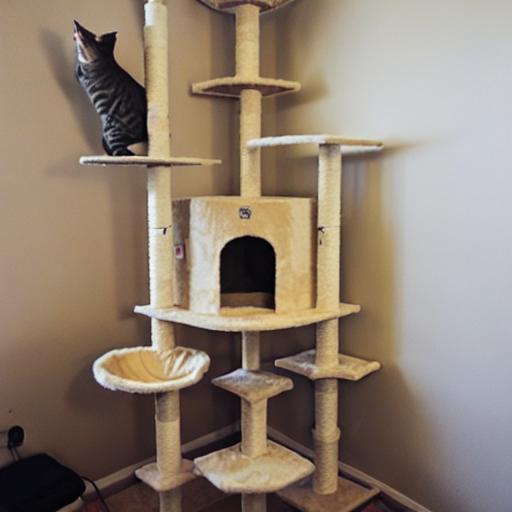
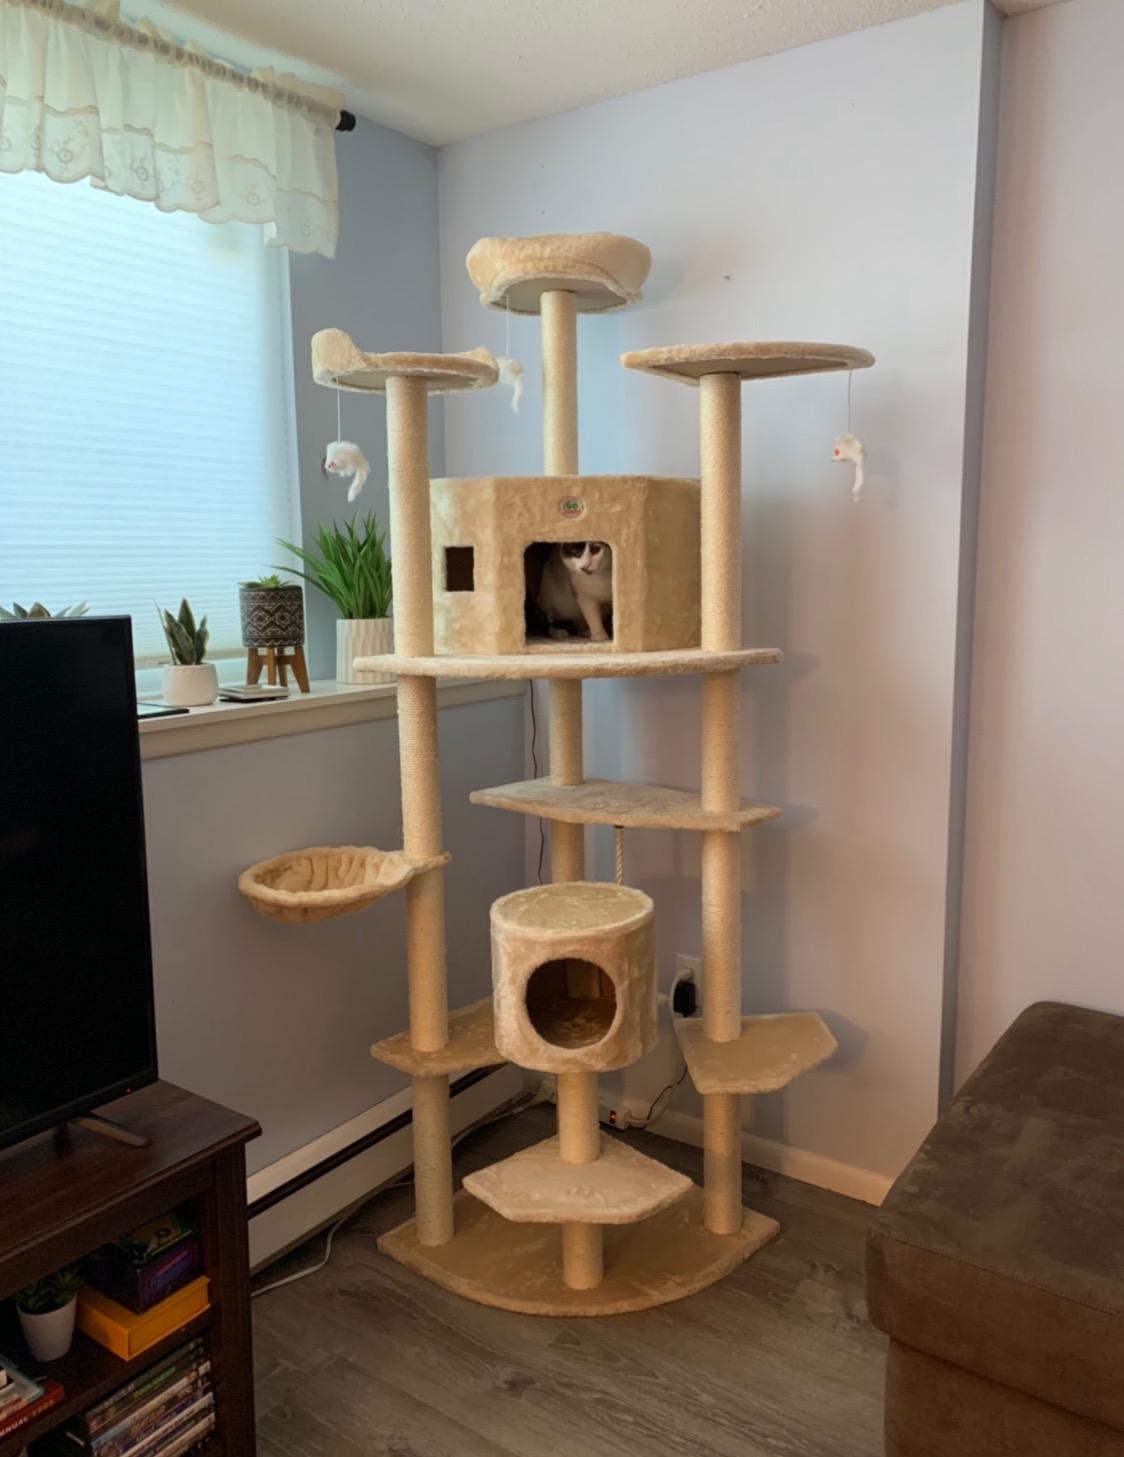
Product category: items_cat tree
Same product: no